HMS Weazel (1745)

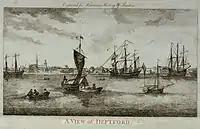
Waterfront at Deptford, where "Weazel" was commissioned for service in 1745.

"Weazel" was launched on 22 May 1745 and sailed to Deptford Dockyard for fitout and to take on armament and crew. She was formally commissioned on 24 June under Commander Thomas Craven, entering Royal Navy service at the height of the War of Austrian Succession which pitted coalitions broadly comprising France, Prussia and Spain, against Britain, the Habsburg monarchy and the Dutch Republic. Craven's orders were to take "Weazel" into the English Channel and the Downs to patrol for enemy privateers. The new-built sloop was swiftly in action, capturing the privateer "Le Renard" in the Channel on 23 November. In February 1746 Craven was replaced by Lieutenant Hugh Palliser, who immediately pressed "Weazel" back into active service. The 8-gun French privateer "La Revanche" was captured on 27 March, followed by "La Charmante" on 1 April. One further privateer narrowly avoided capture off Spithead in early April when "Weazel"s approach was slowed by light winds. The French vessel escaped only after throwing its cannons overboard to increase its speed.